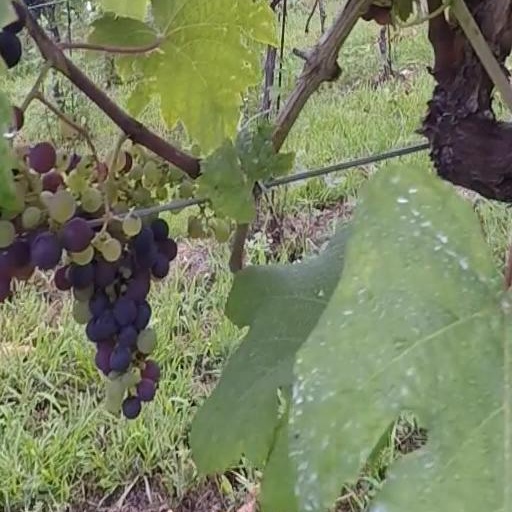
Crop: grape